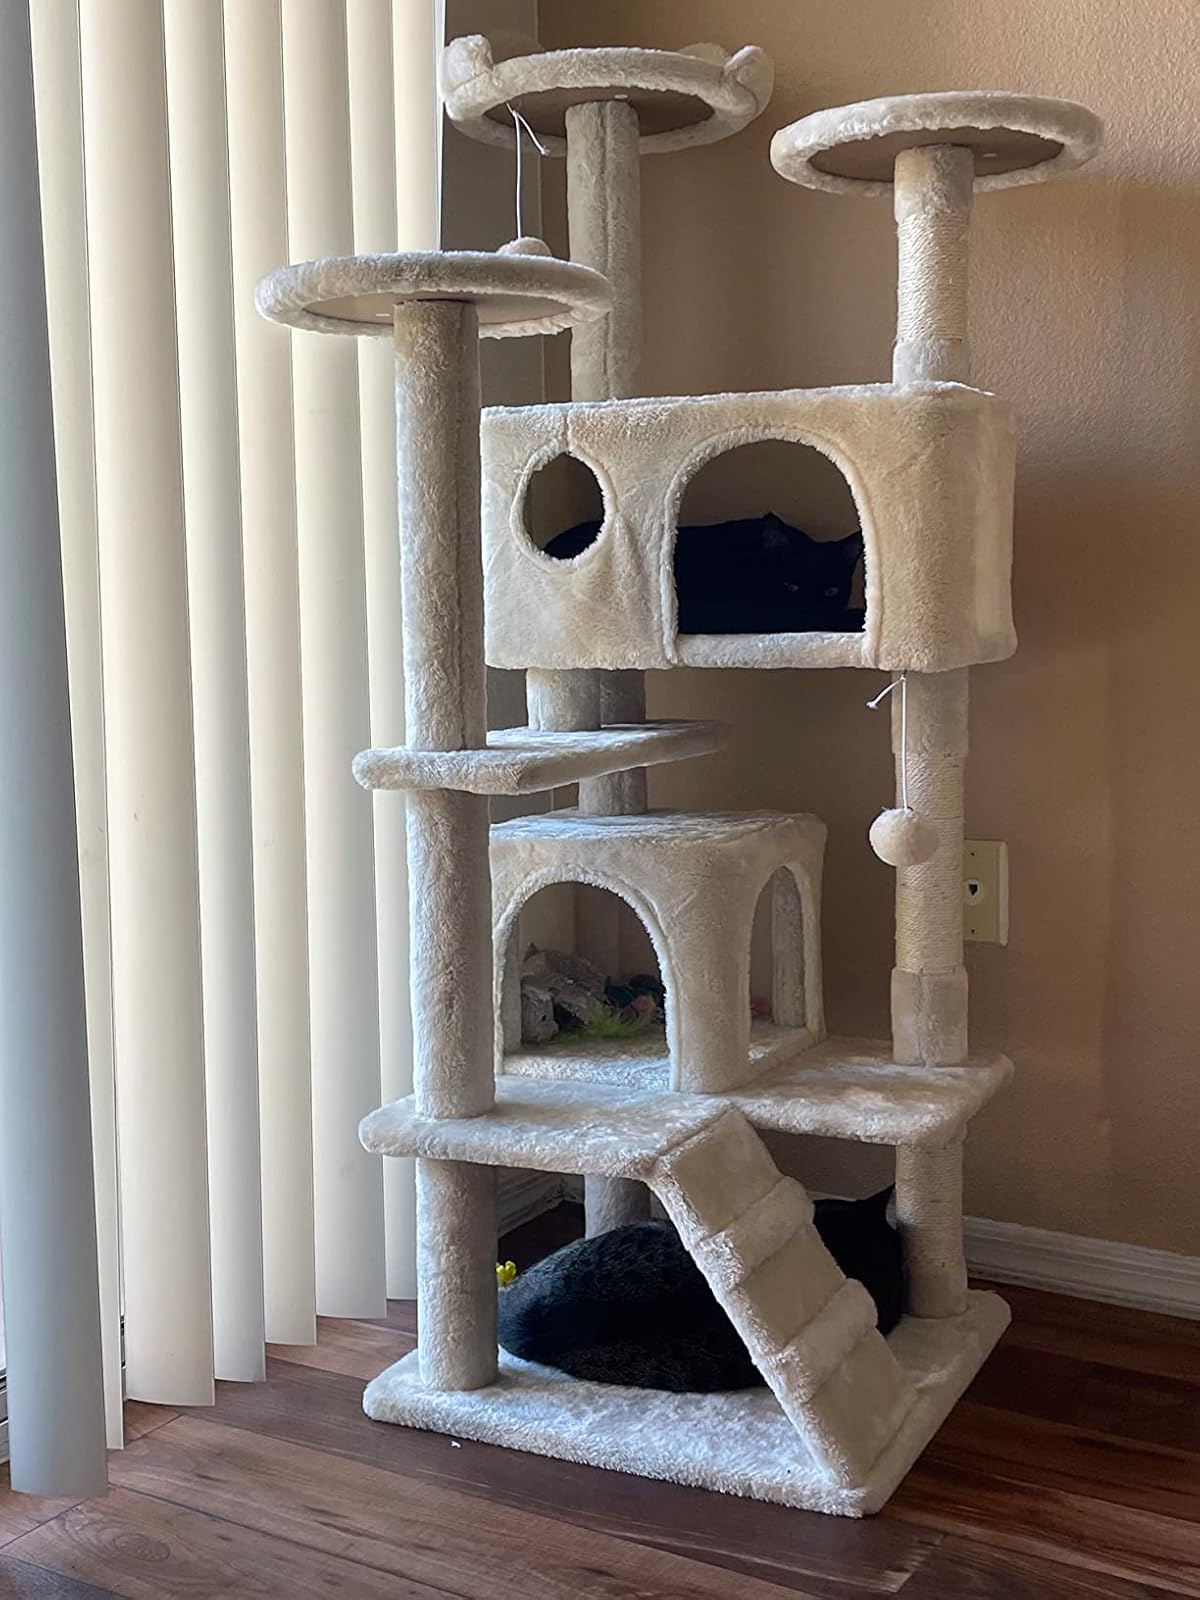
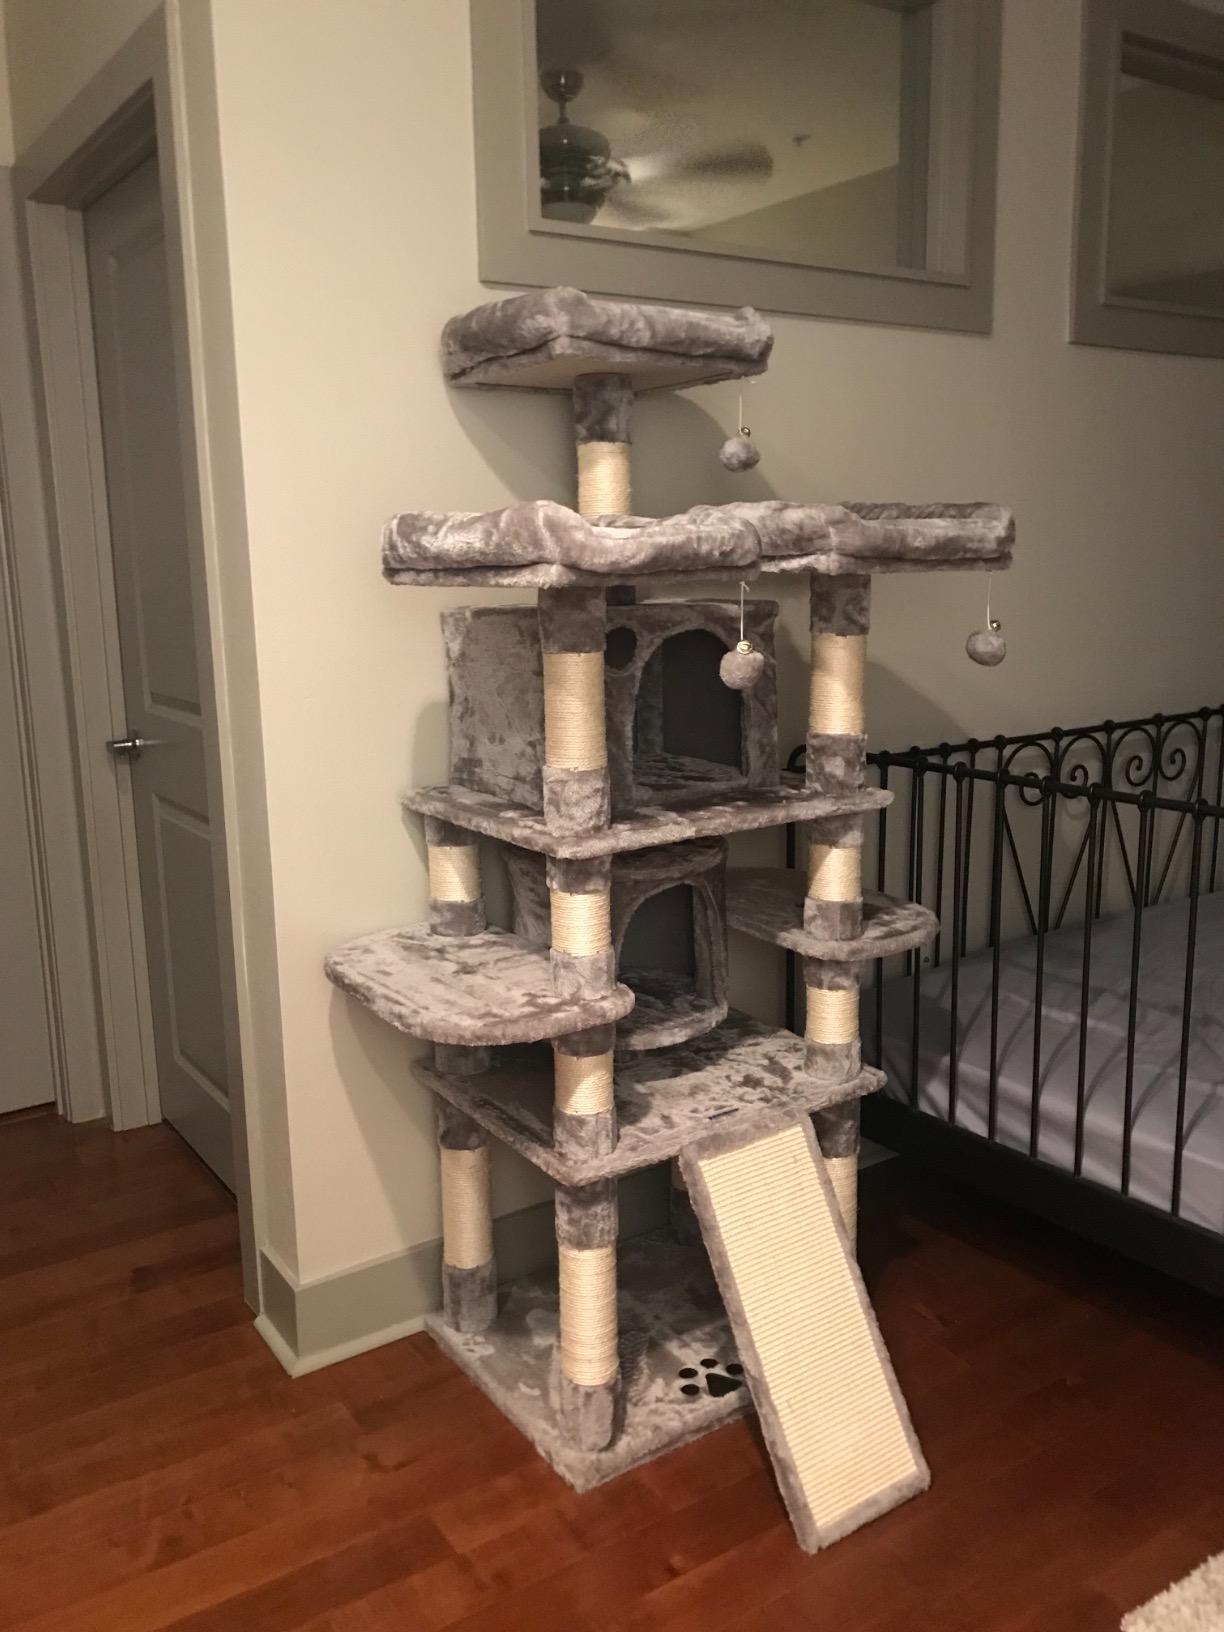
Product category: items_cat tree
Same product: no